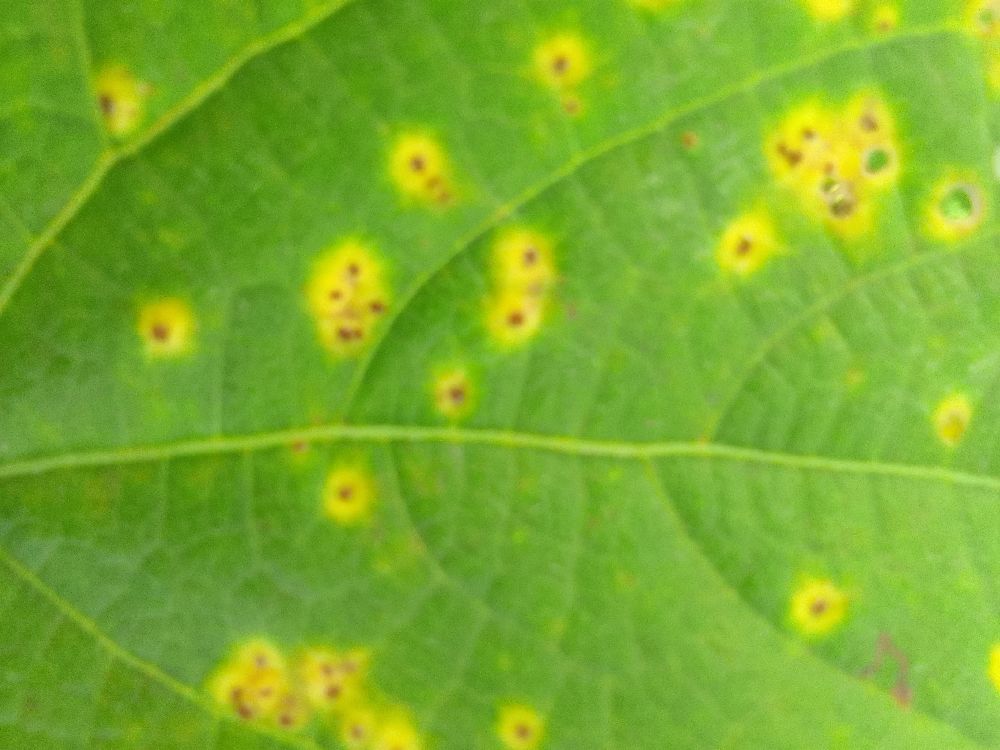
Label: rust